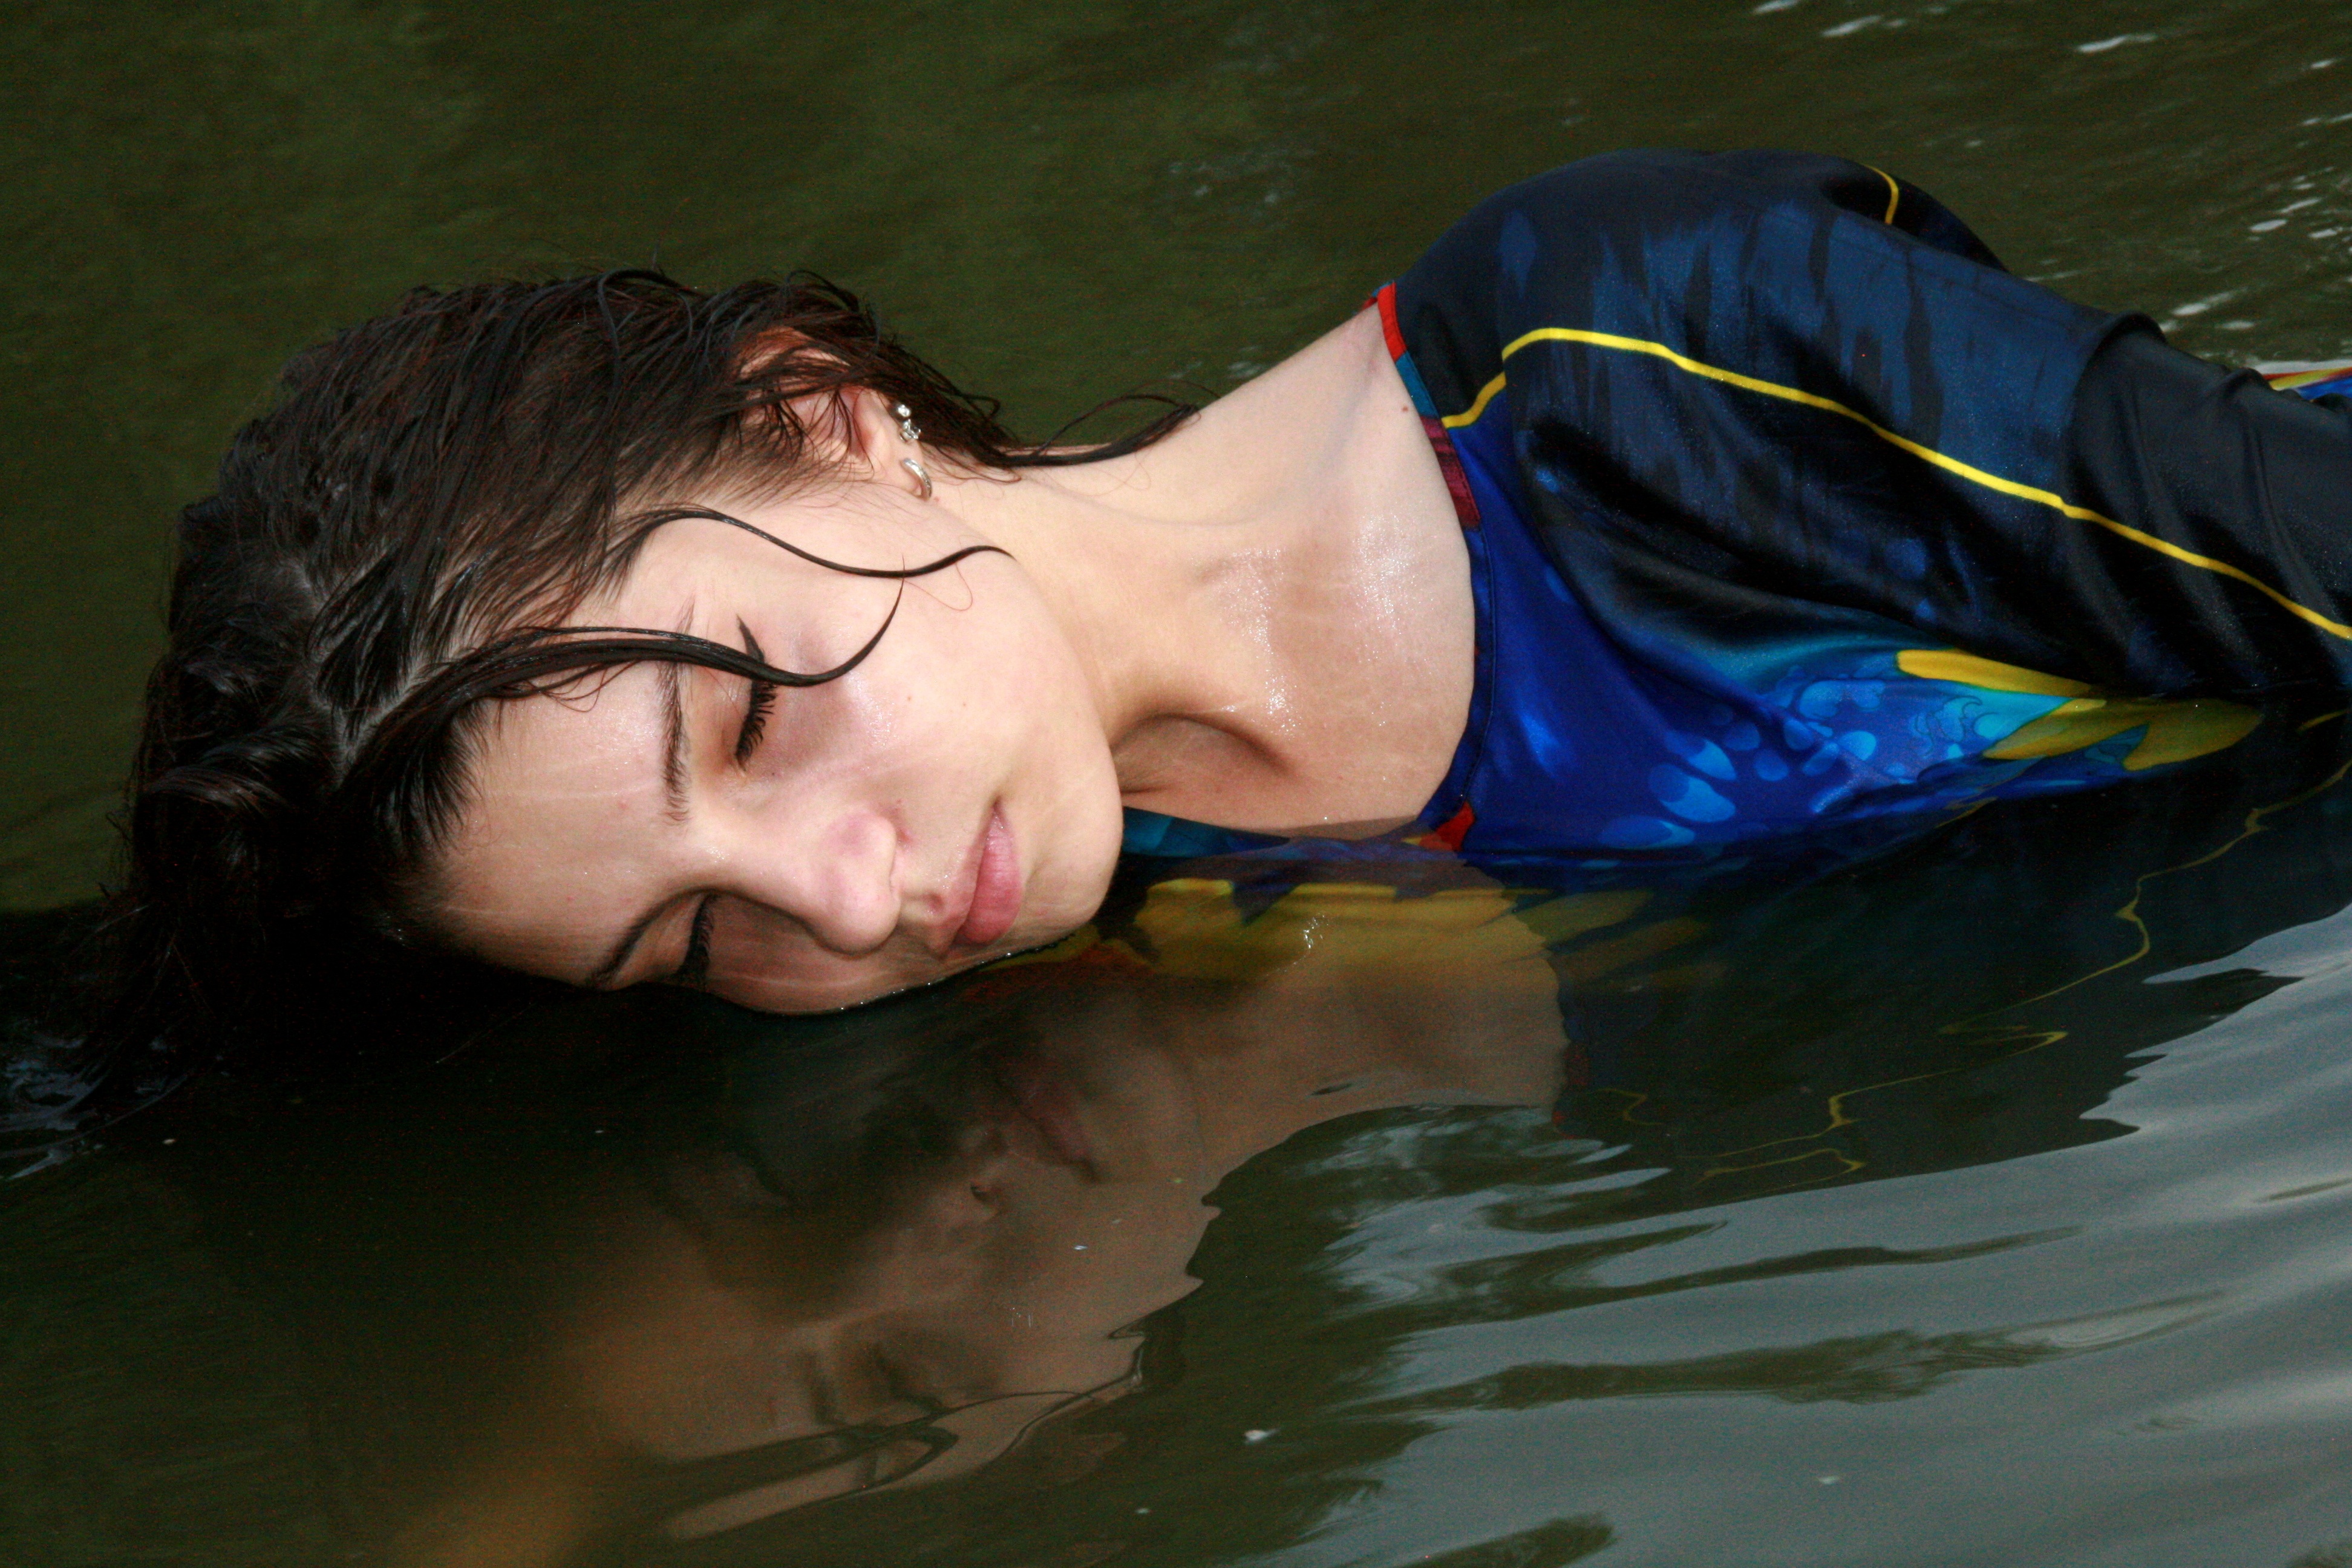
water, person, girl, swim, model, reflection, blue, mirror, mermaid, interaction